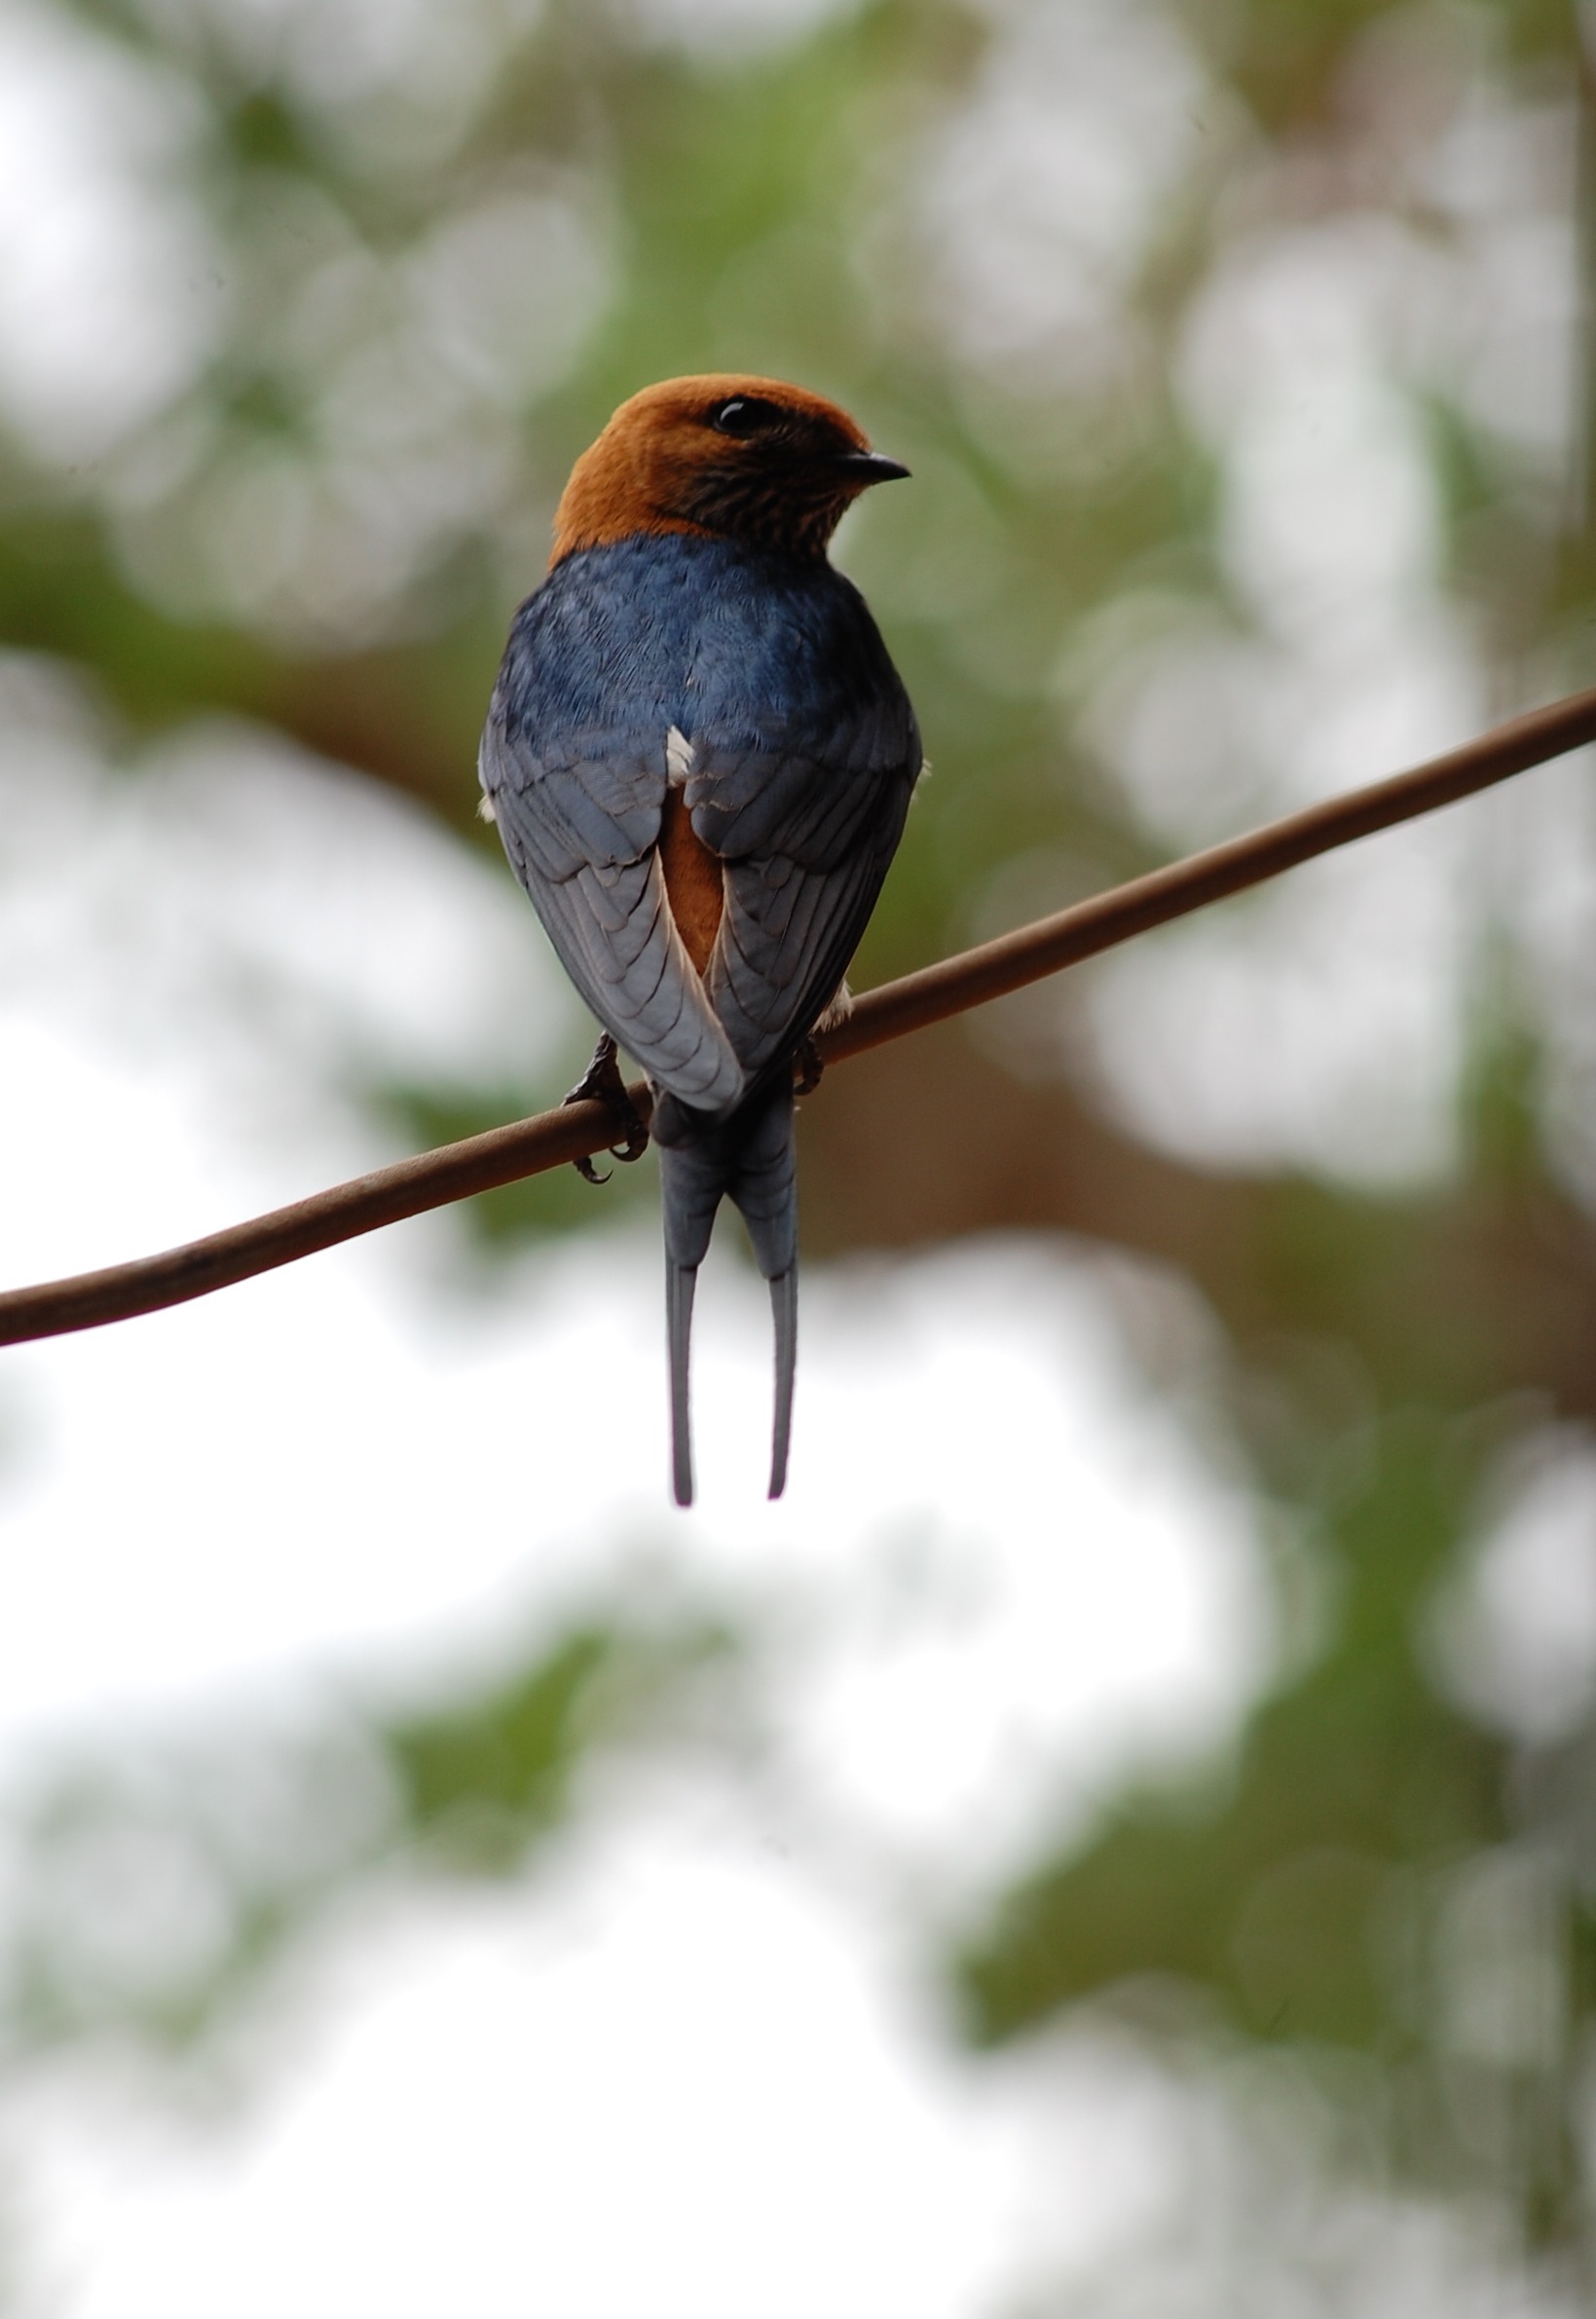
nature, outdoor, wilderness, branch, bird, leaf, flower, animal, fly, wire, wildlife, wild, beak, mammal, freedom, feather, avian, fauna, majestic, close up, wings, vertebrate, creature, old world flycatcher, perching bird